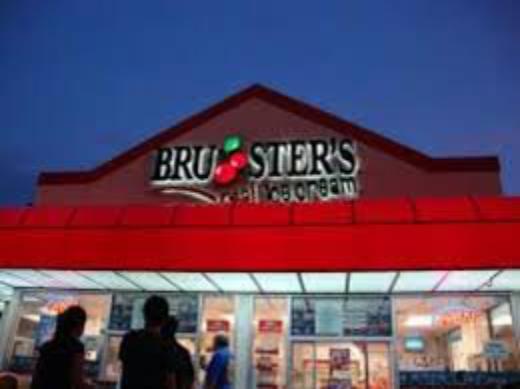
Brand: Bruster's Ice Cream
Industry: Food